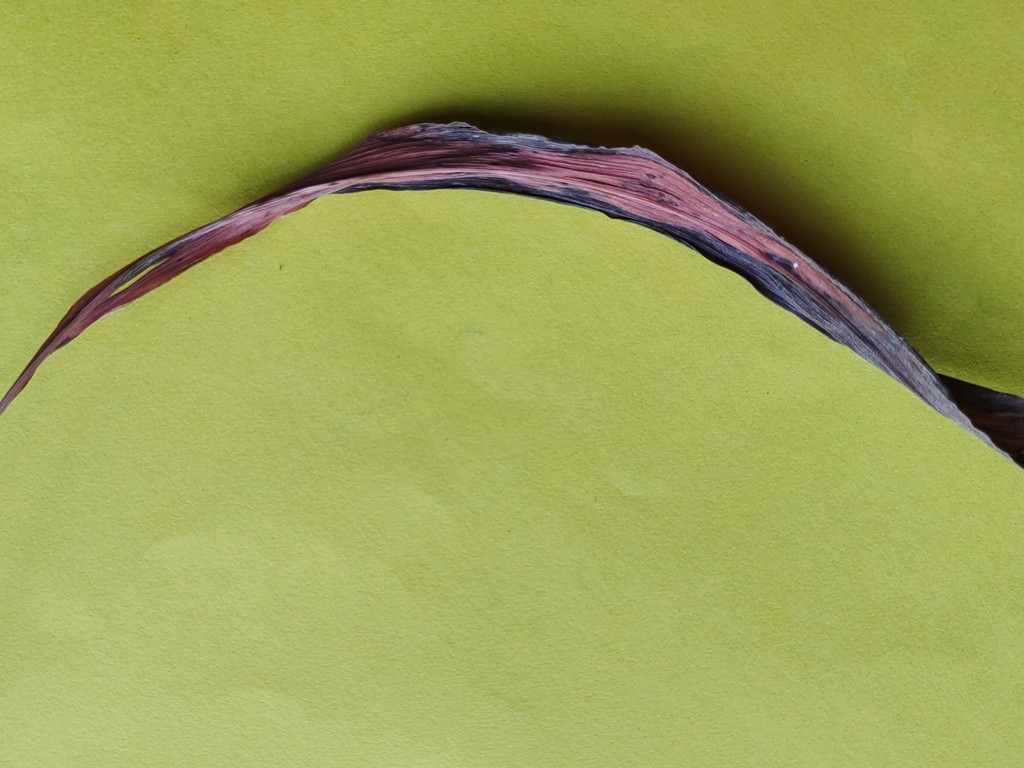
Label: Dried